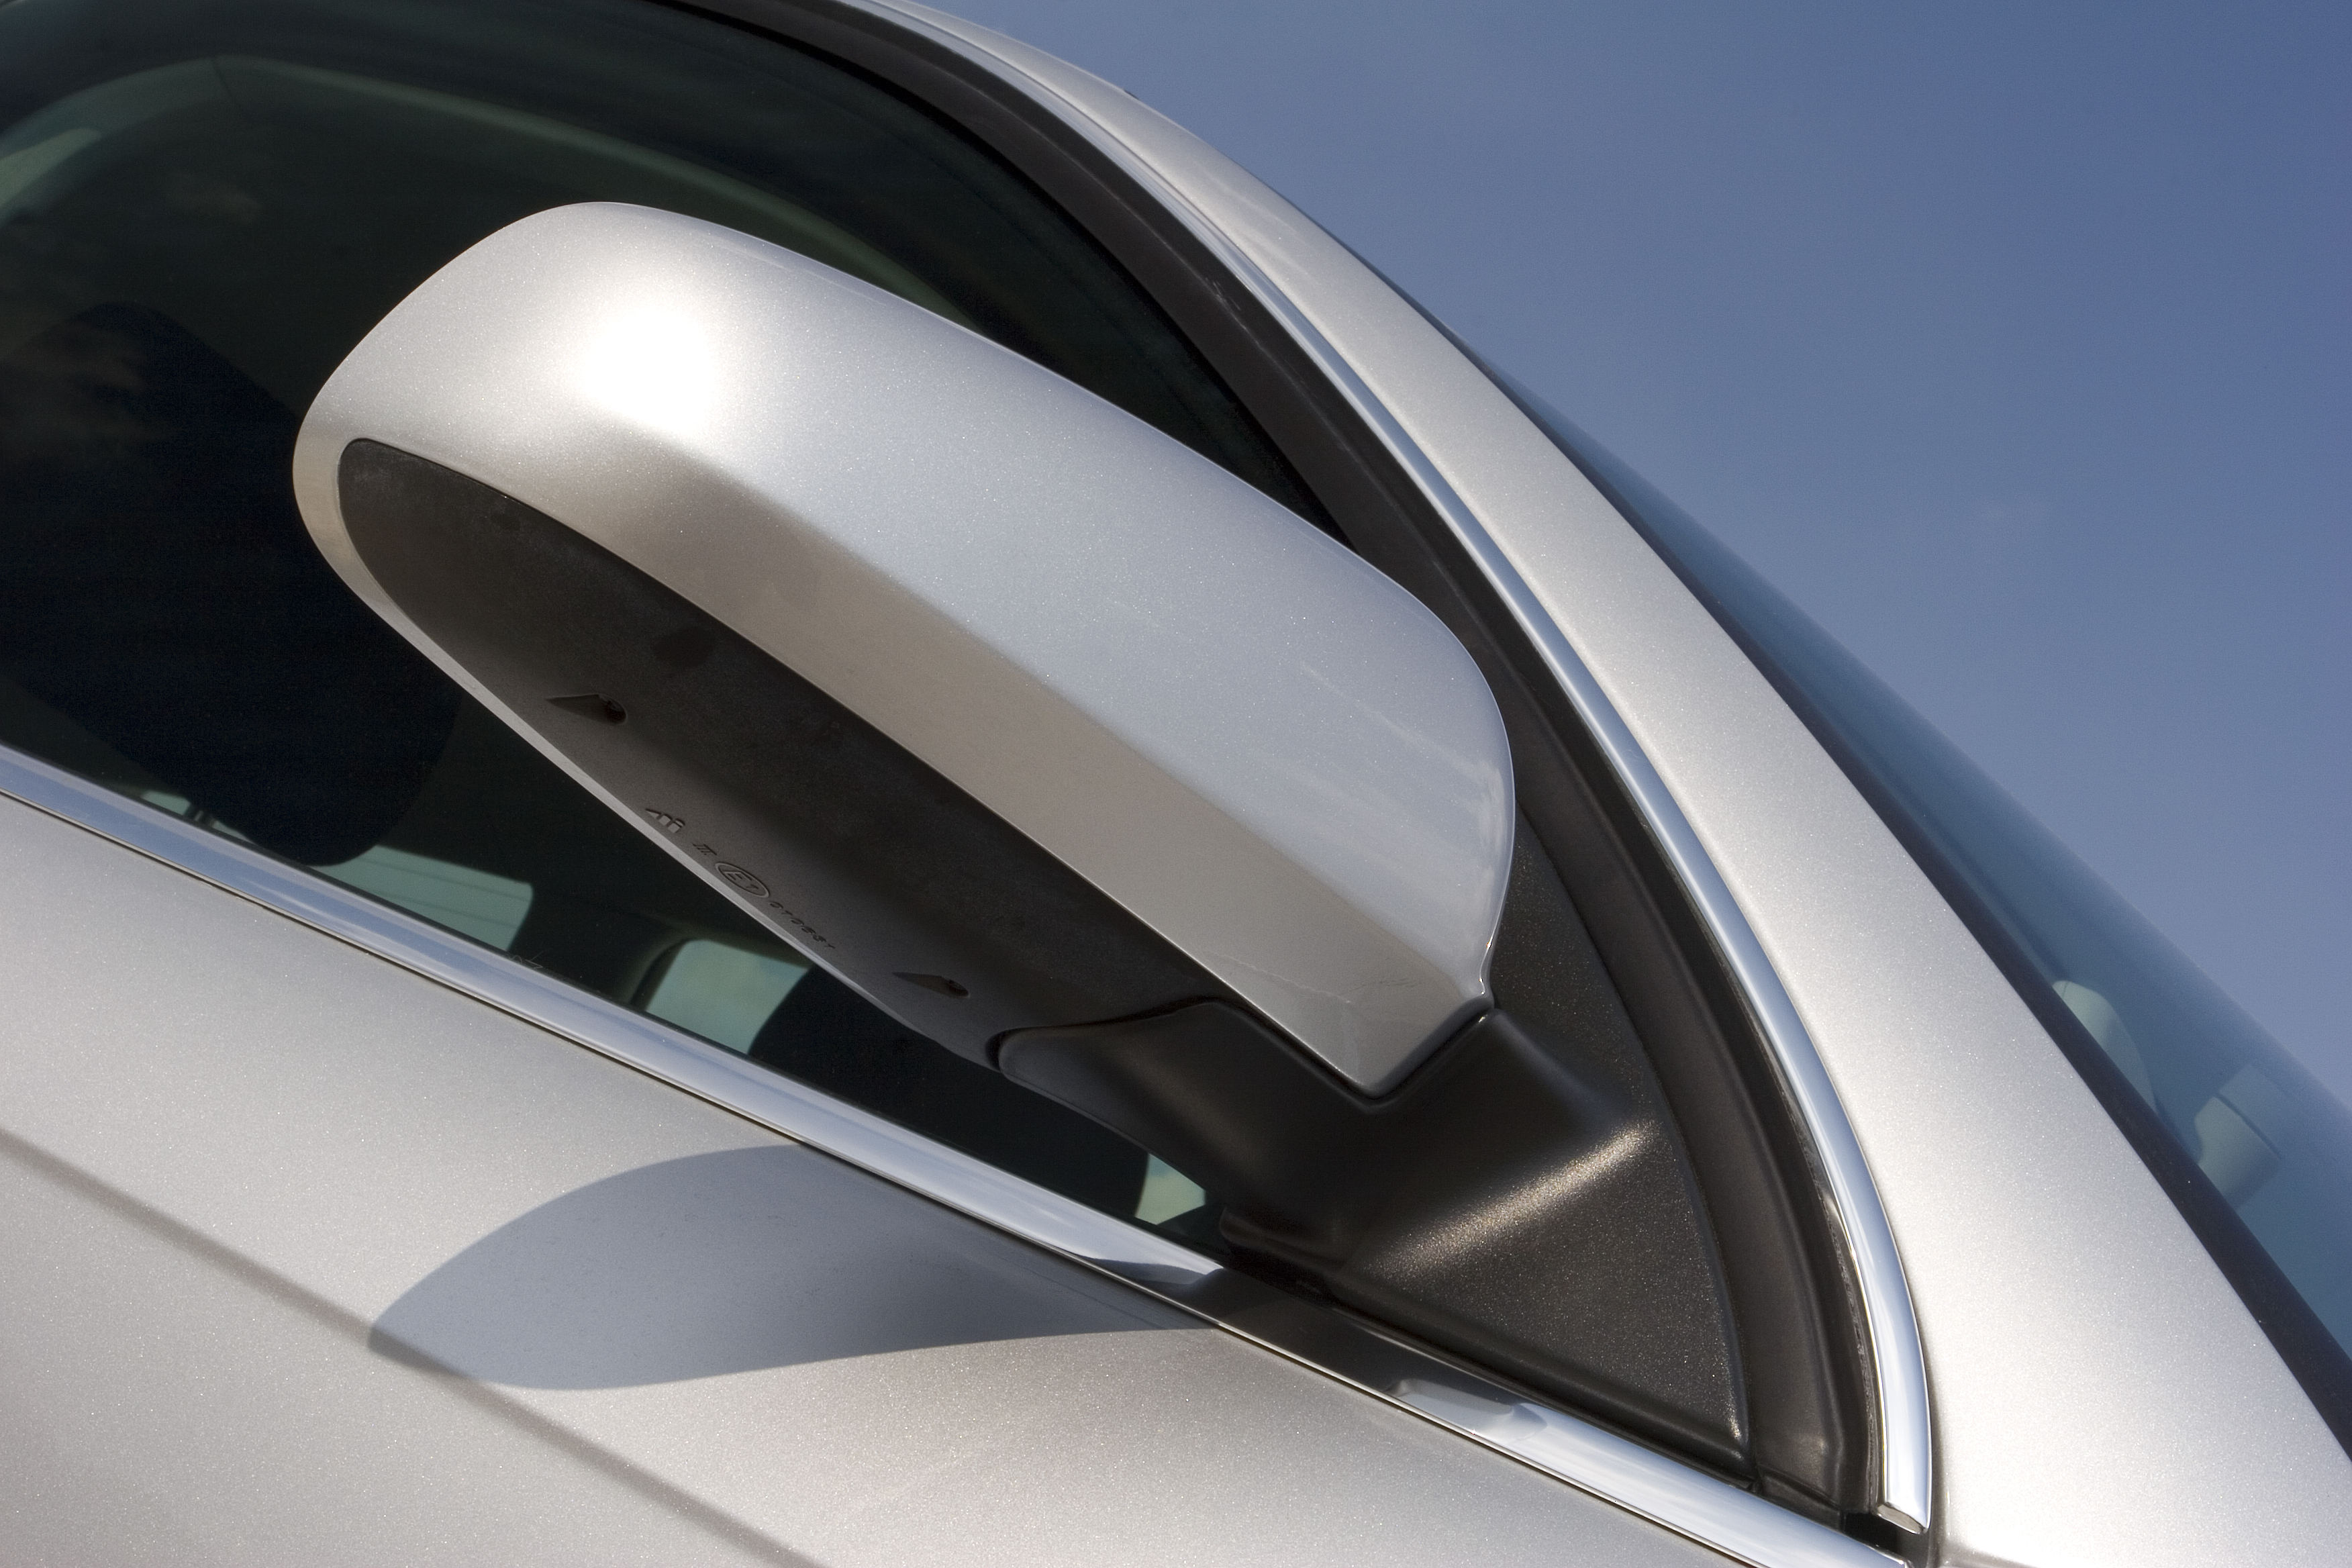
light, technology, car, wheel, automobile, window, glass, driving, travel, reflection, vehicle, windshield, metal, auto, modern, automotive, bumper, supercar, indoors, luxury, rim, classic, contemporary, auto part, concept car, side mirror, automobile make, automotive exterior, automotive design, transportation system